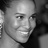
Emotion: happy